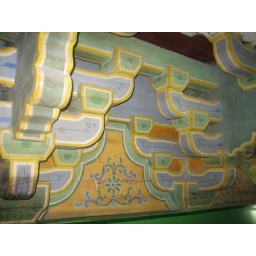
Xi'an drum tower decorations above the door